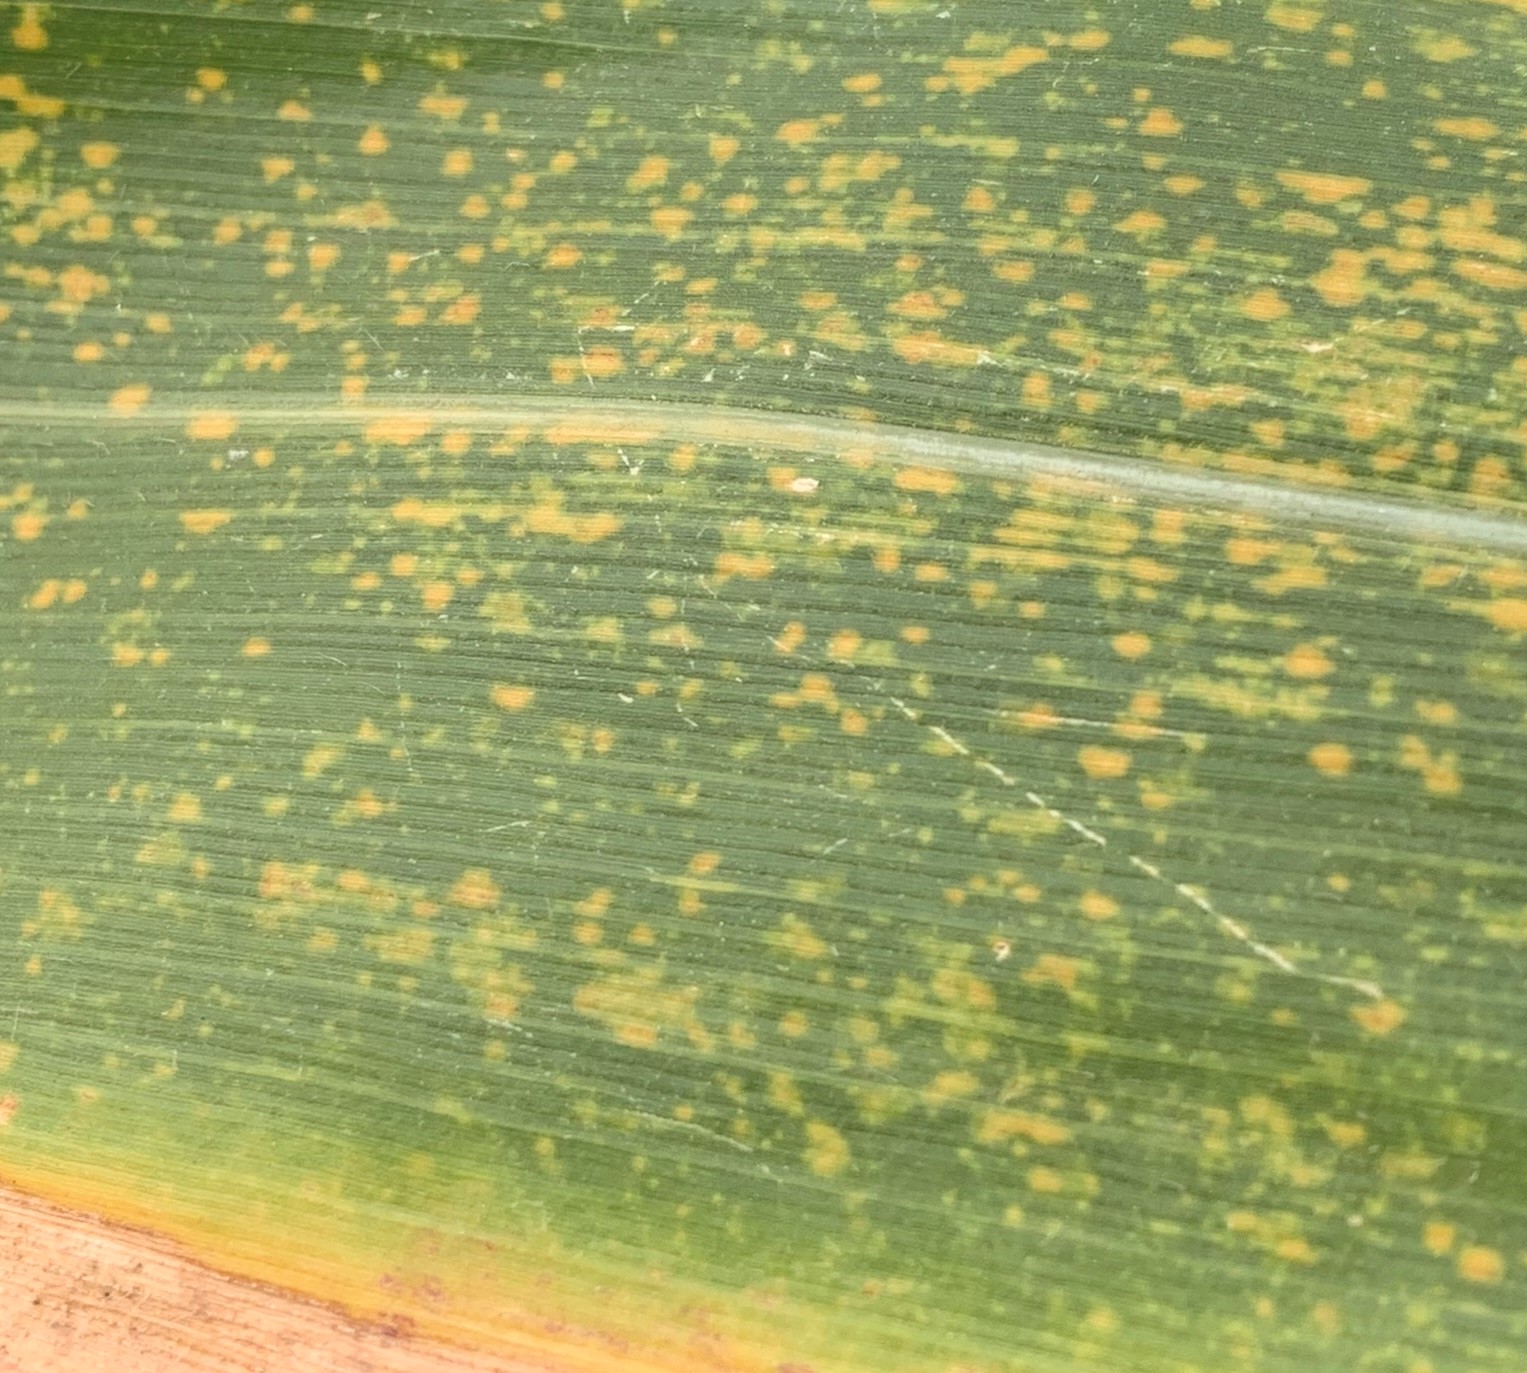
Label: MLN